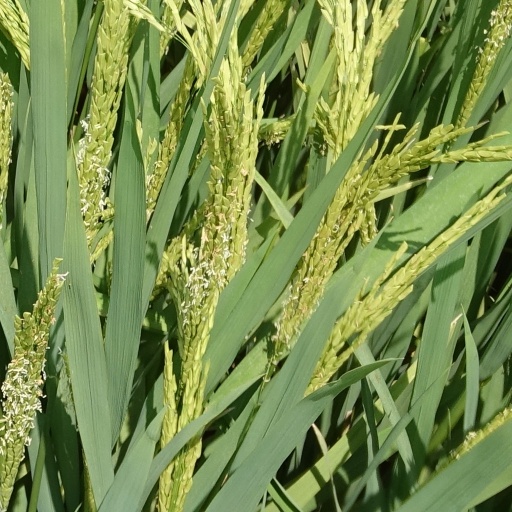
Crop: rice